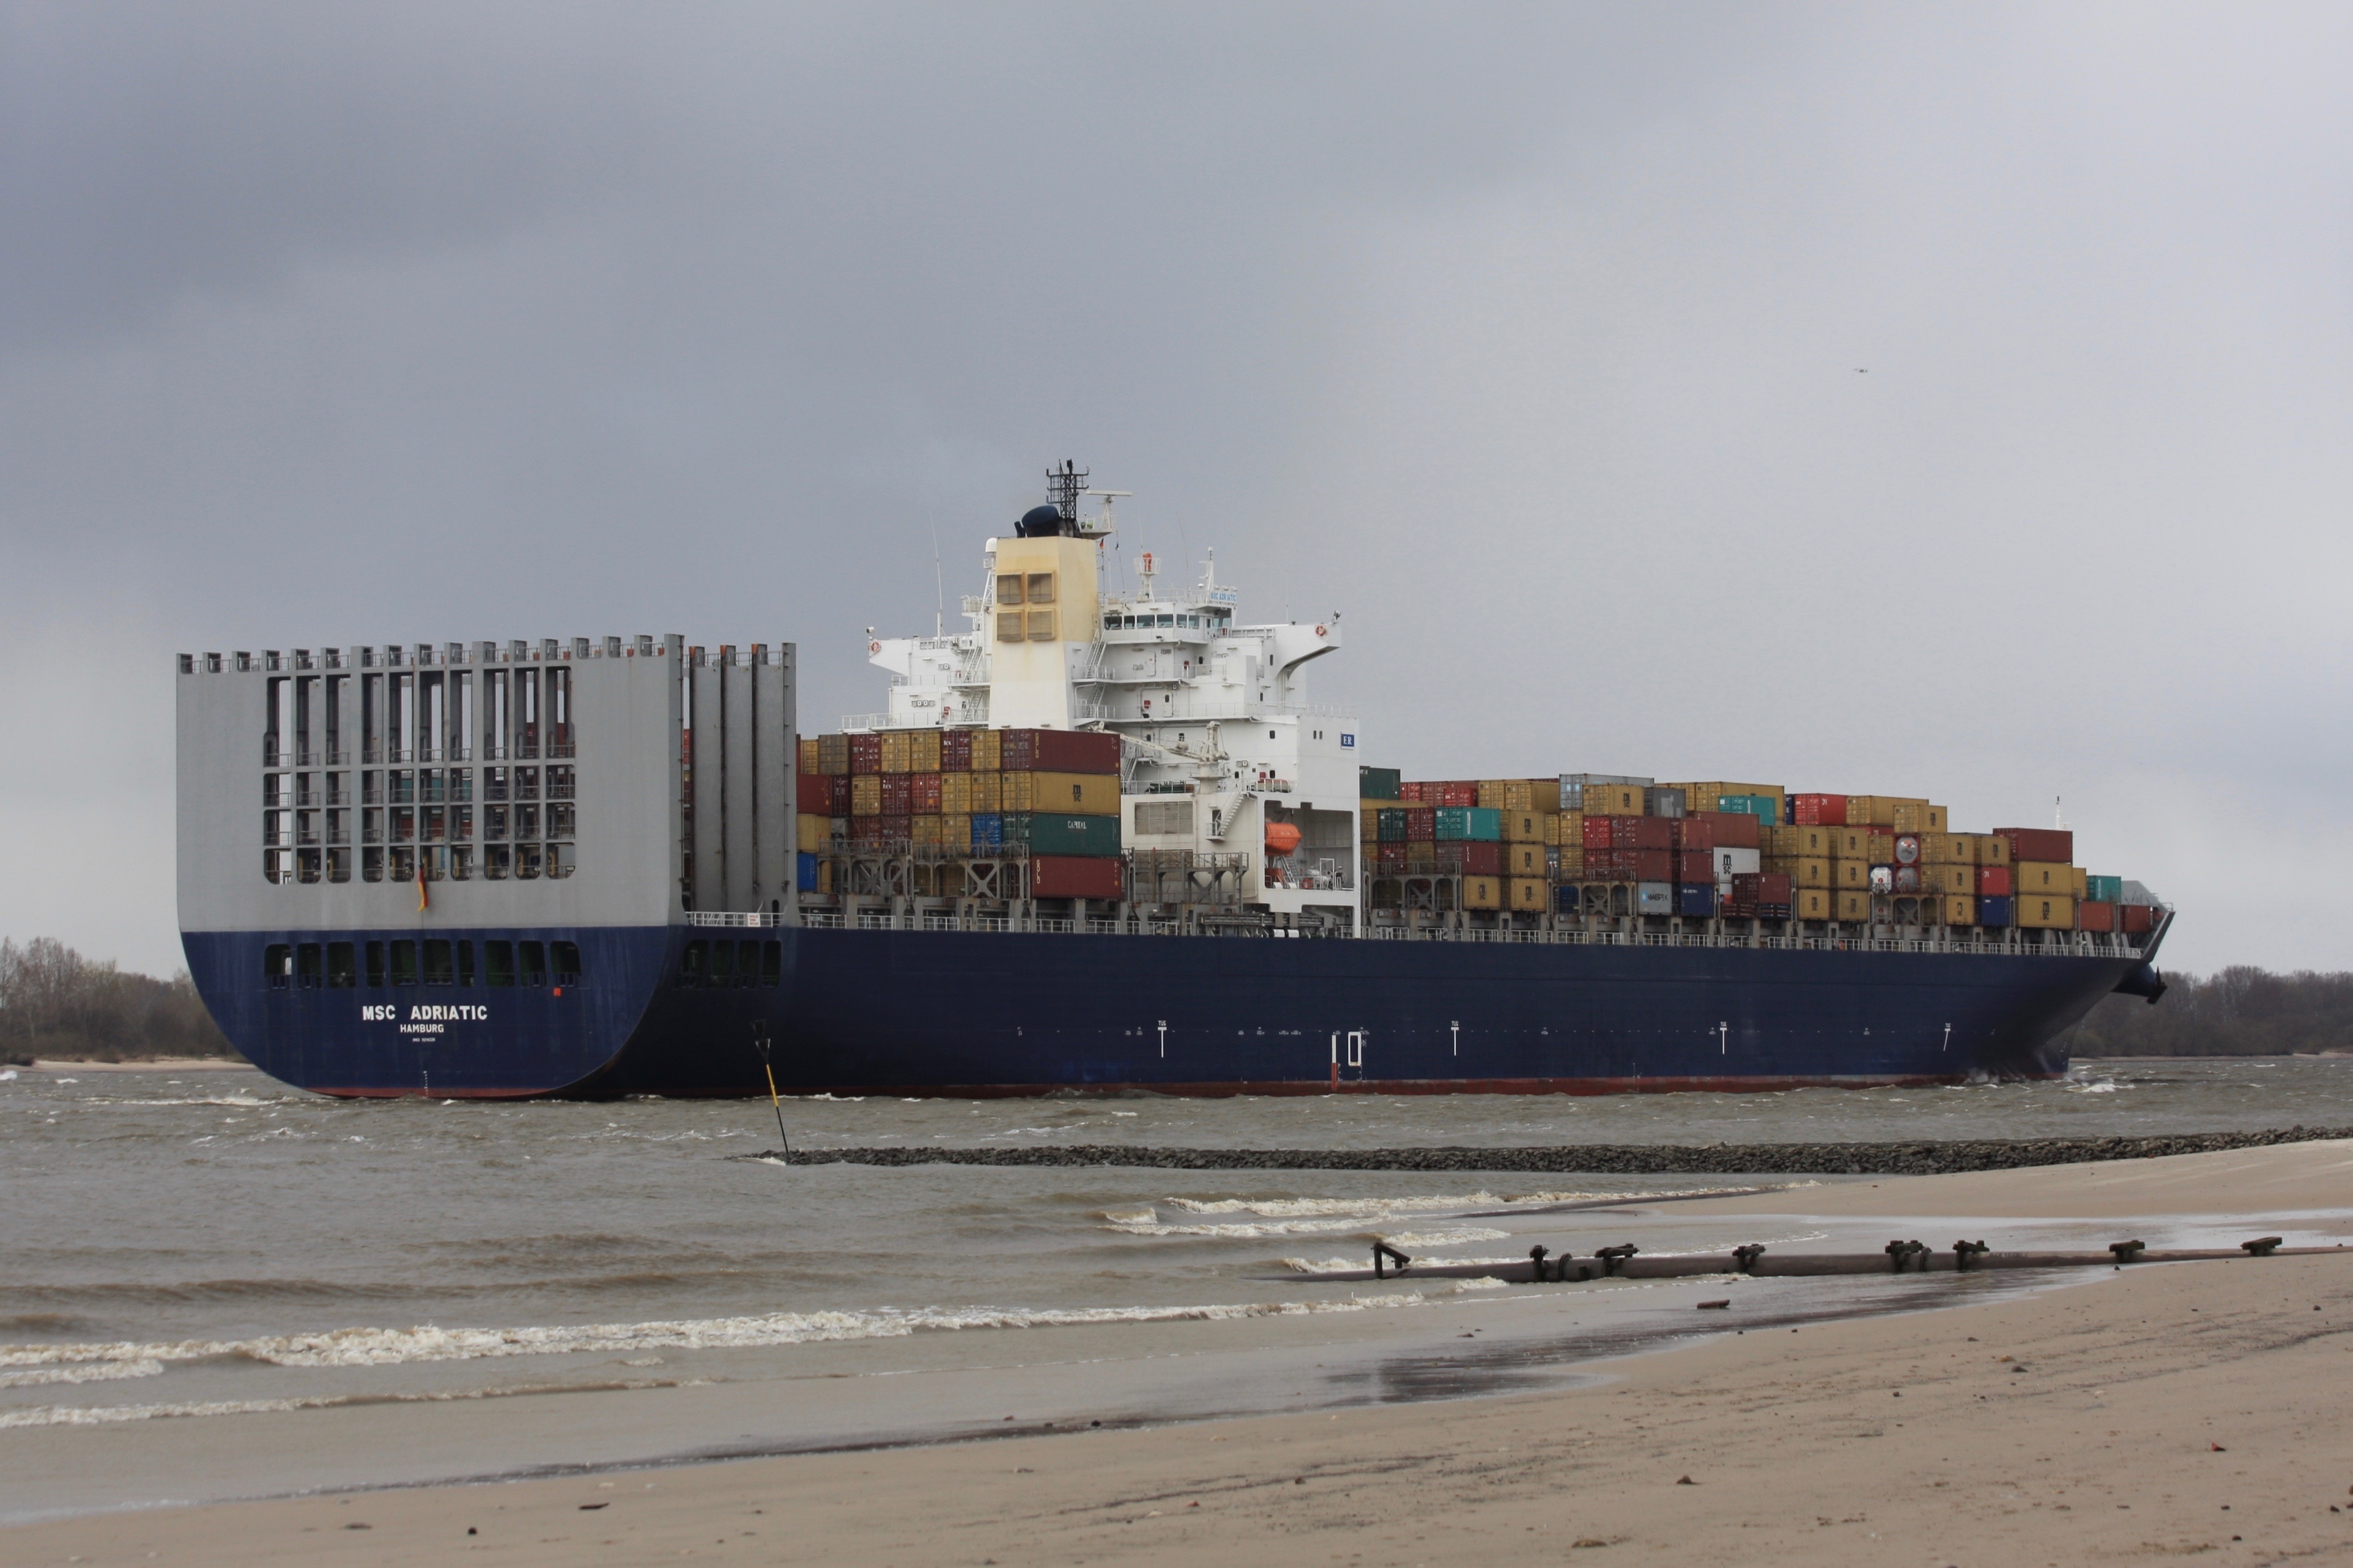
sea, coast, ocean, traffic, river, ship, transport, vehicle, port, cargo ship, waterway, ferry, container, cargo, germany, channel, freighter, shipping, watercraft, waters, charge, elbe, seafaring, container ship, trade in goods, freight transport, ocean liner, tank ship, bulk carrier, roll on roll off